Happy Times (1943 film)

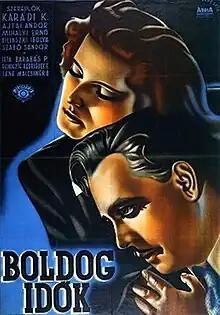

Happy Times (Hungarian: Boldog idők) is a 1943 Hungarian drama film directed by Endre Rodríguez and starring Katalin Karády, Andor Ajtay and Ernö Mihályi. The film's sets were designed by the art director József Simoncsics.